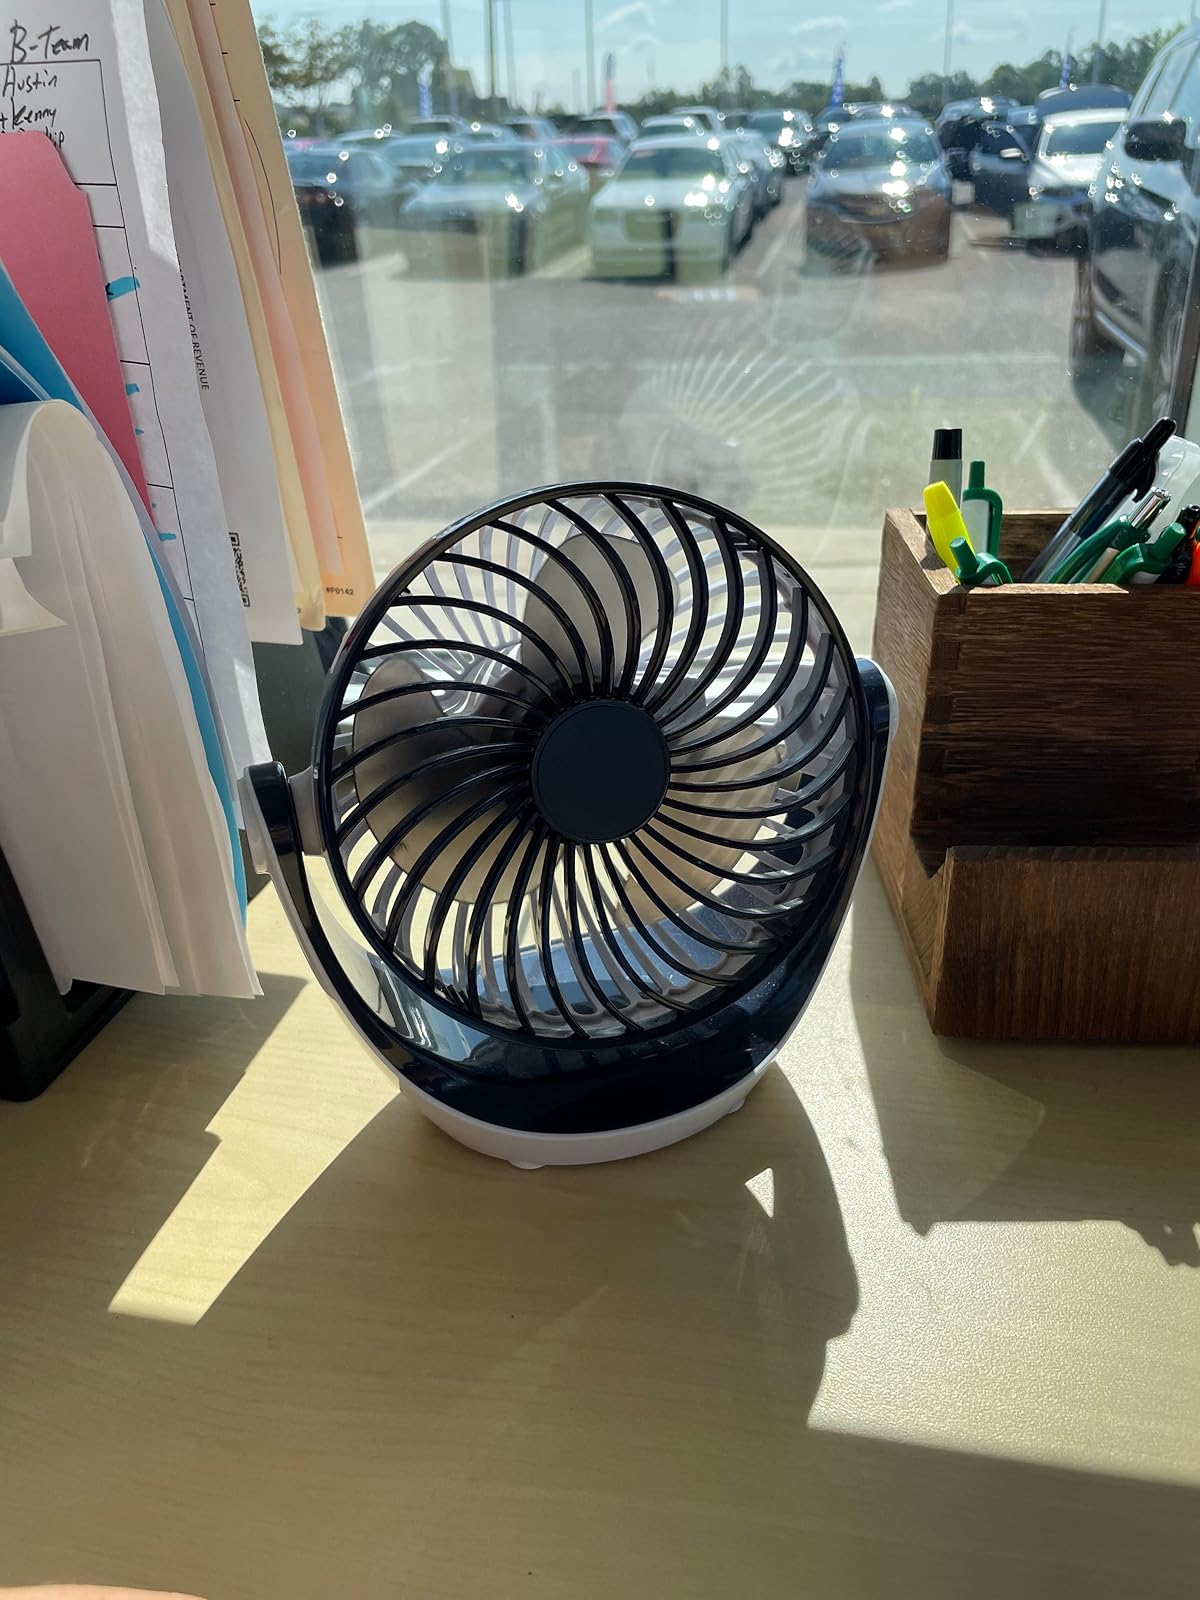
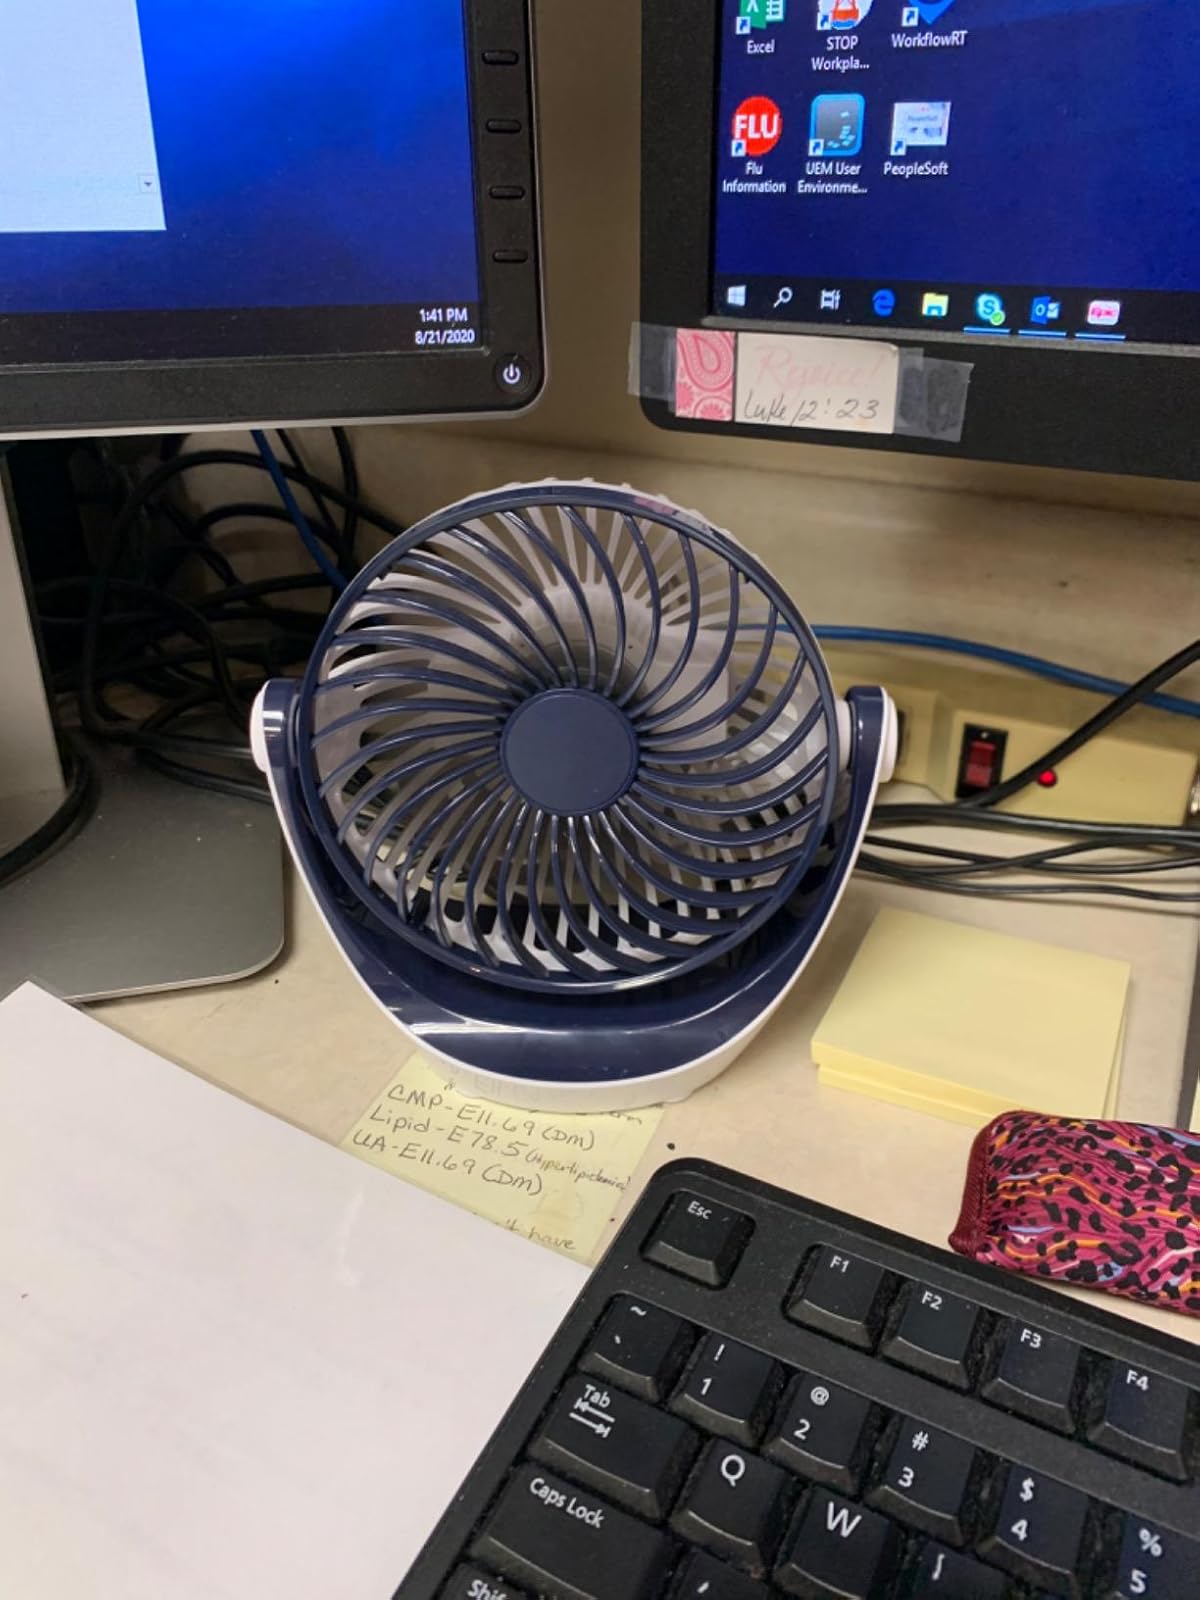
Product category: fan
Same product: yes